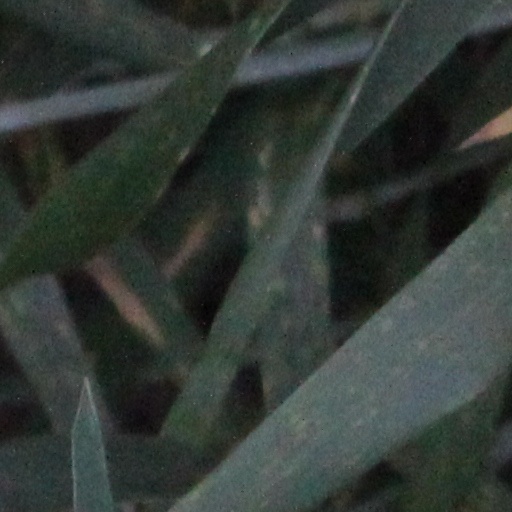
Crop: wheat